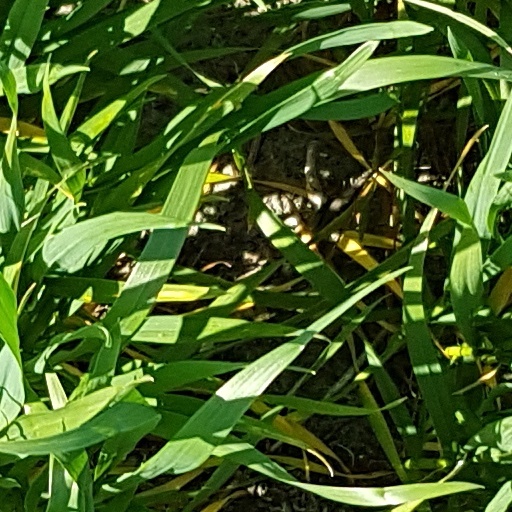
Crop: wheat